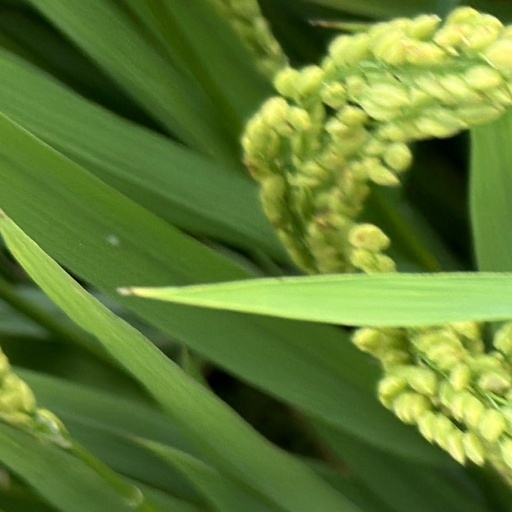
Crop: rice